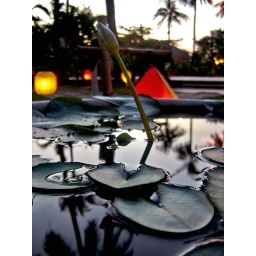
reflecting the points of light and the burgeoning sunset in a water lily pot